Gabriel Séailles

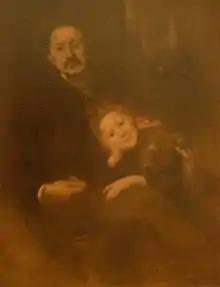
"Séailles and his daughter Andrée" (1893), by Eugène Carrière

Séailles was born in Paris. He studied philosophy at the École normale supérieure, then taught philosophy in a number of colleges across France before spending months together with Jules Lachelier, to attend Wilhelm Wundt's lectures about epistemology at Leipzig University.; from this experience abroad he published, besides his logbook, a paper on didactics in Germany. He defended his PhD in literature in Paris in 1884, making his debut as a philosophical writer with his book "Essay on genius in art" (1883) exposing a theme of his interest in the underlying principles of art. The book on the history of philosophy he wrote with Paul Janet, "Les problèmes et les écoles", was published in 1887. Janet was the Sorbonne's Professor of Philosophy and in time Séailles became Janet's successor.